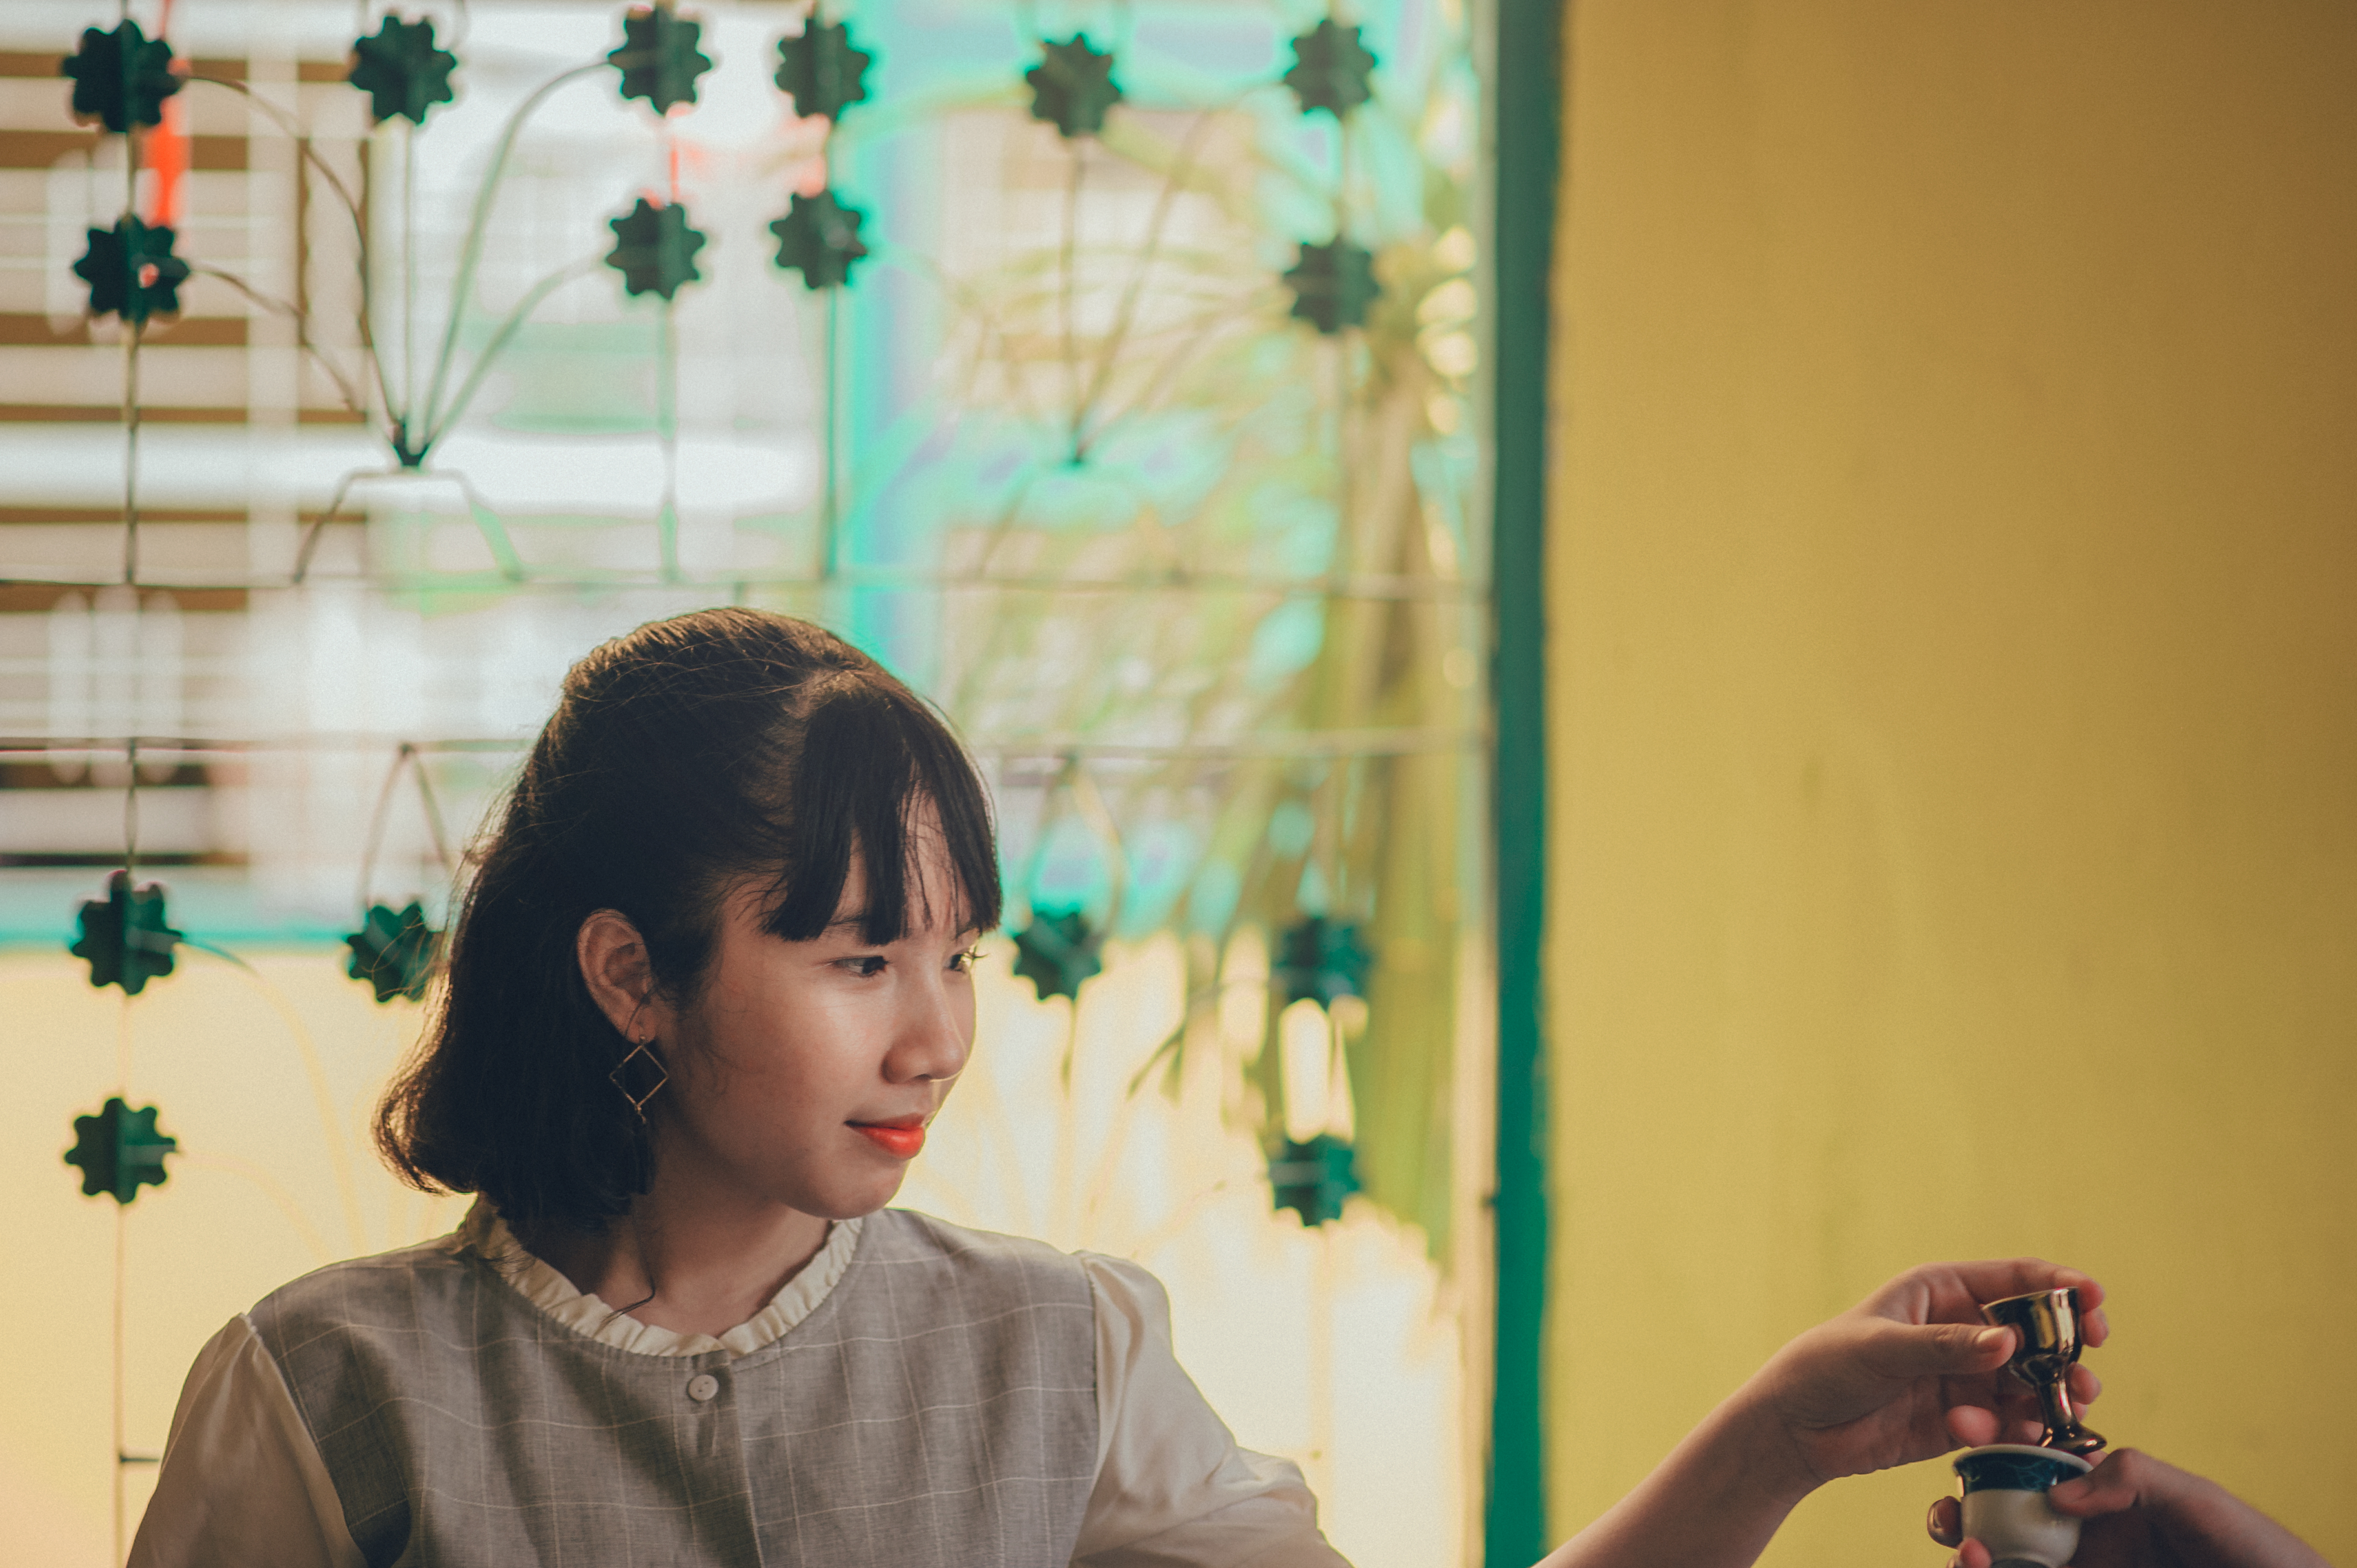
love, cute, portrait, landscape, beautiful, travel, girl, flower, skin, yellow, snapshot, photography, black hair, smile, happiness, ceremony, fun